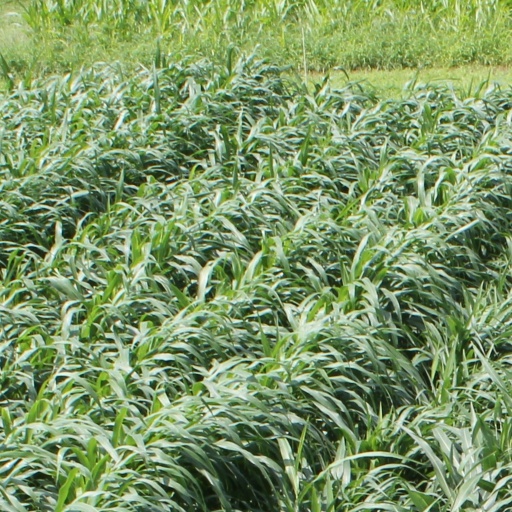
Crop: sorghum